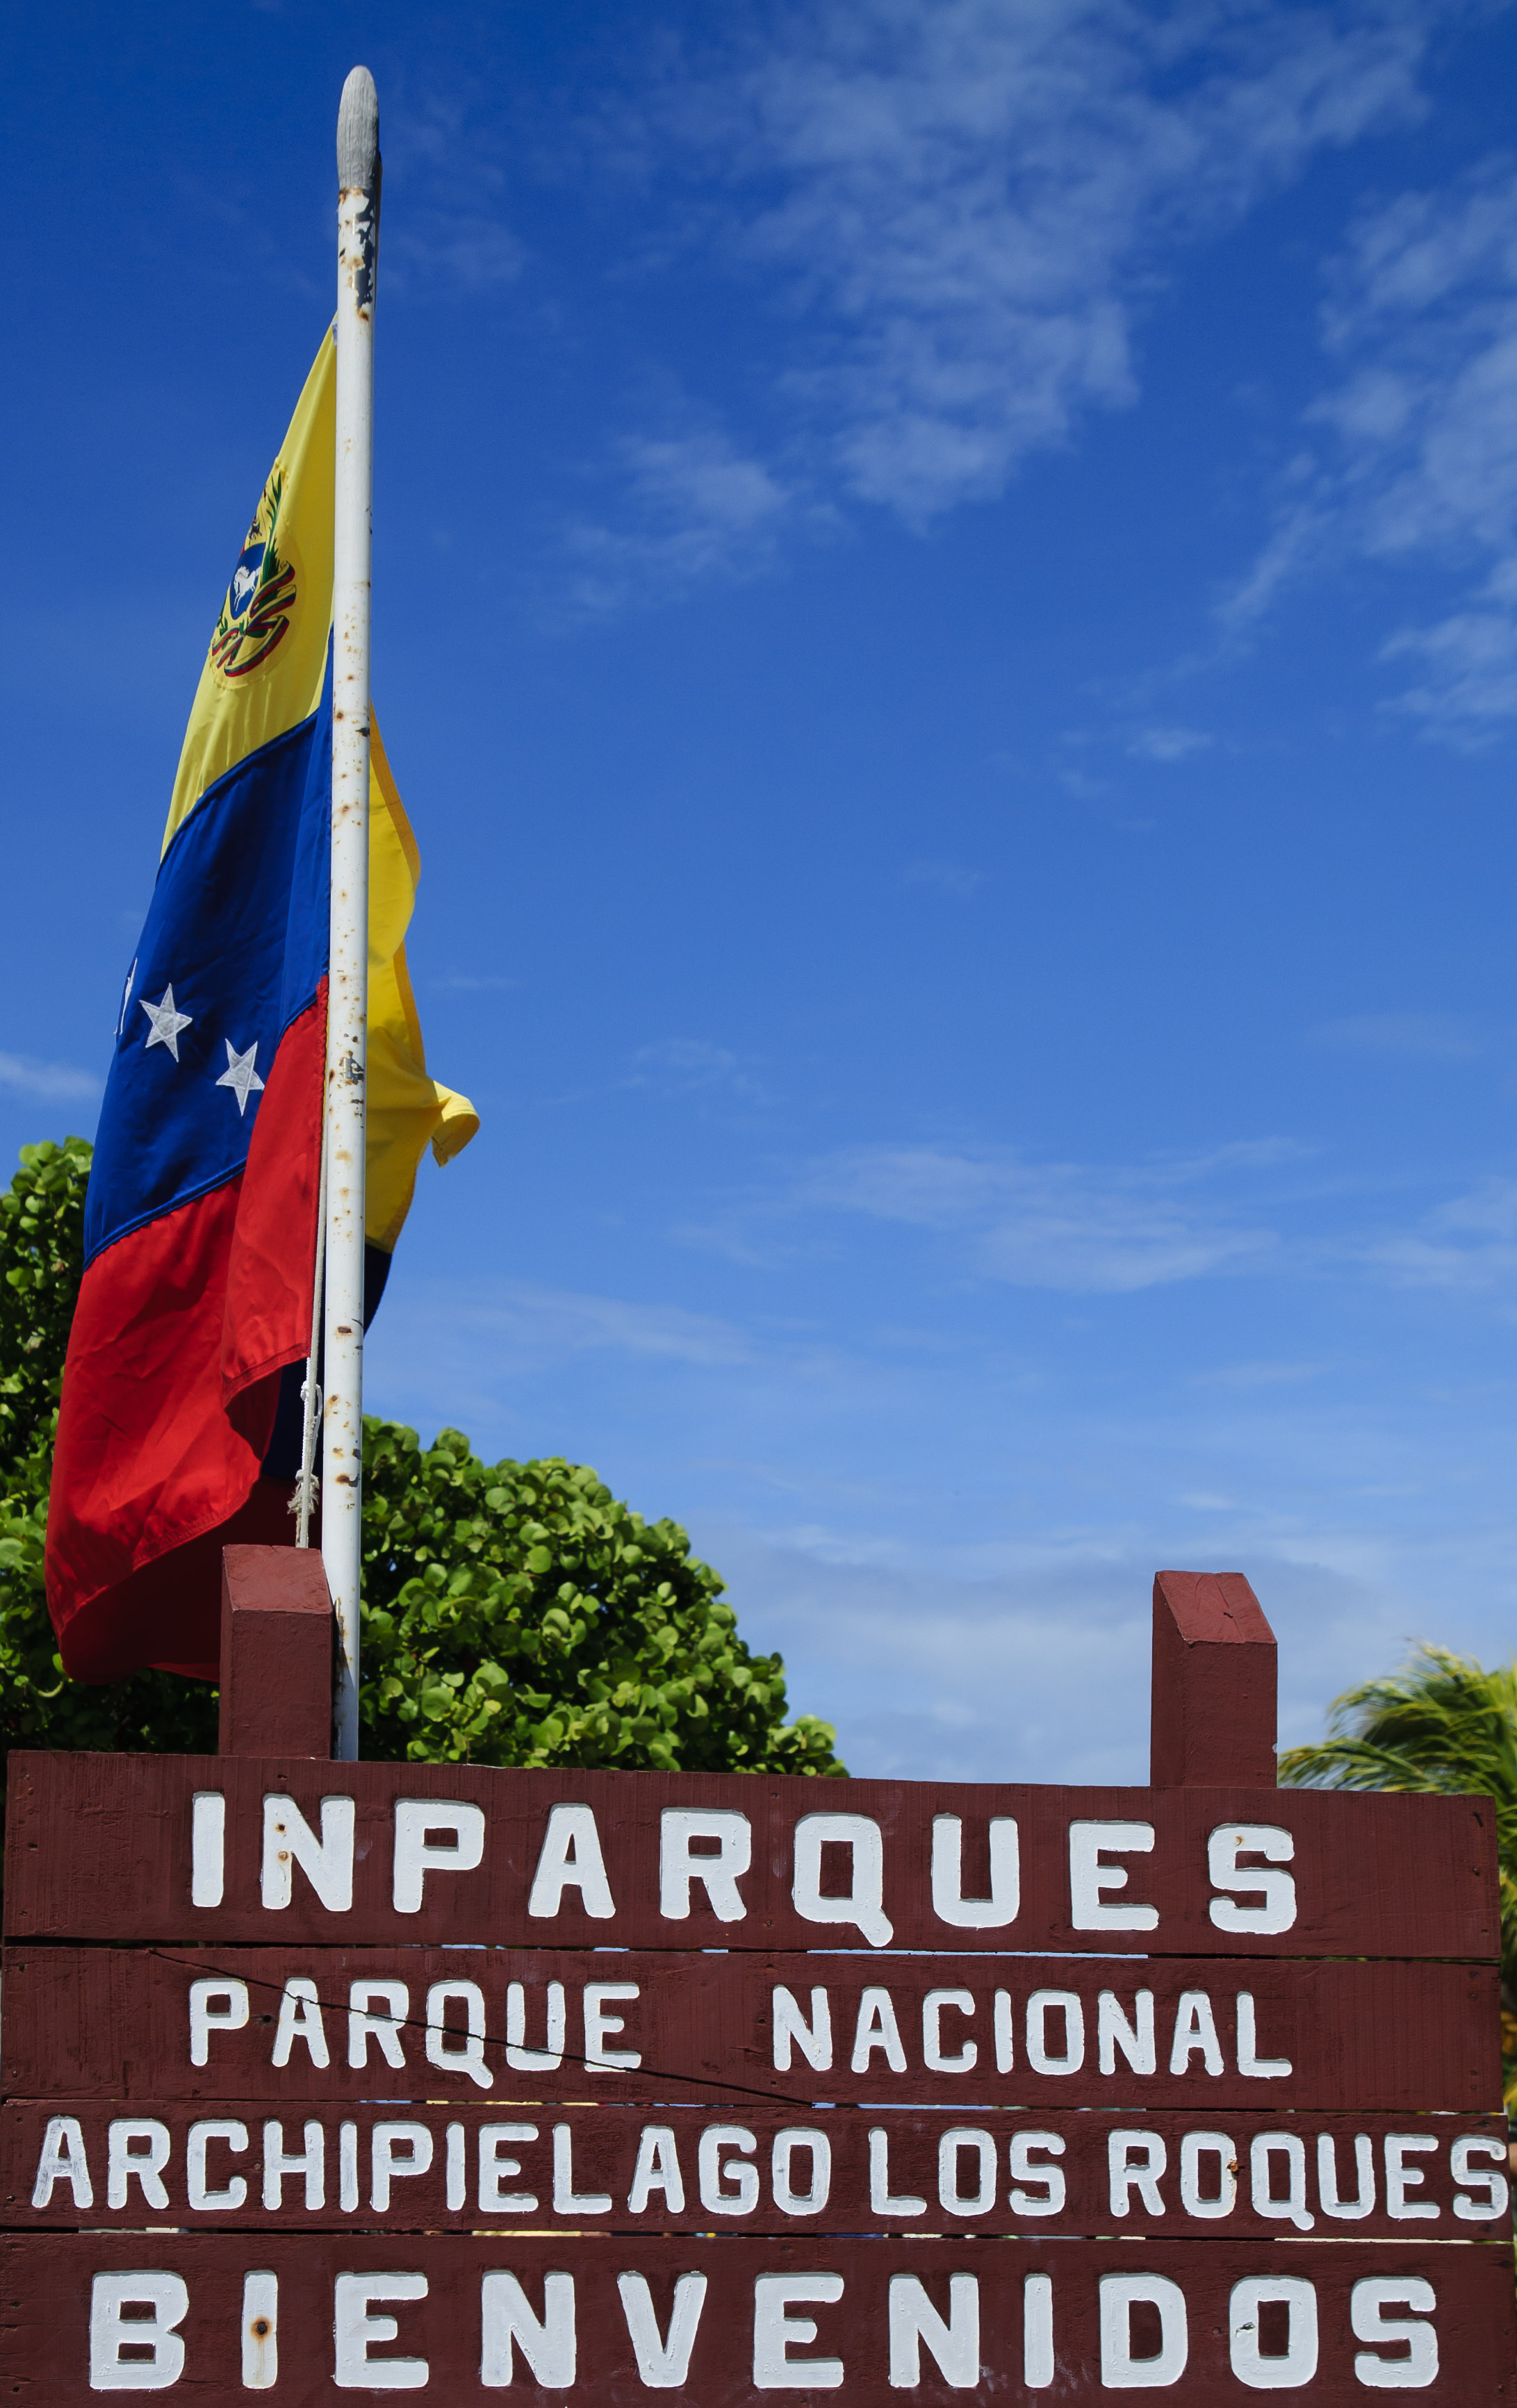
sky, advertising, sign, flag, nikon, signage, world, venezuela, d300, losroques